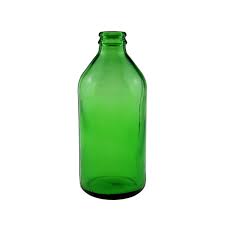
Label: glass